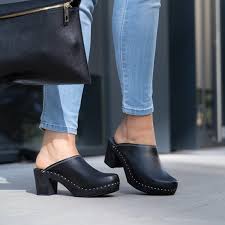
Label: Clog